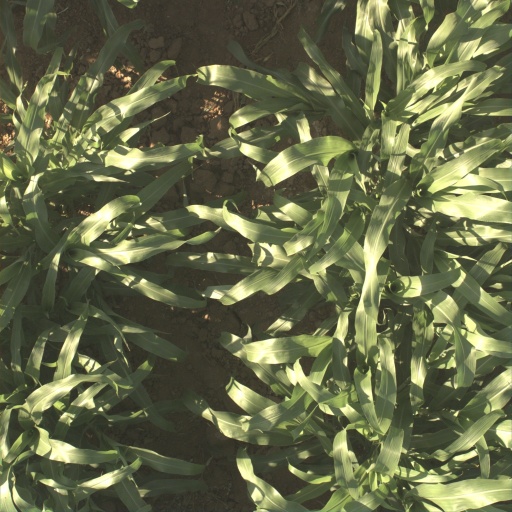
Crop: sorghum